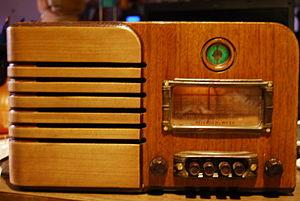
Allen Balcom DuMont, parfois écrit Du Mont est un chercheur, ingénieur et inventeur américain passé à la postérité pour les améliorations décisives qu'il a apportées au tube cathodique et ses applications à la télévision. Sept ans plus tard il commercialisa le premier téléviseur grand public. Au mois de juin 1938, son poste de télévision Model 180 fut le premier téléviseur commercial entièrement électronique, précédant de quelques mois le téléviseur RCA. En 1946, DuMont a créé la première chaîne de télévision officielle, DuMont Television Network, en câblant les émetteurs WABD à New York à ceux de W3XWT, la future station WTTG, à Washington, D.C. Les succès à la fois techniques et commerciaux de DuMont en ont fait le premier millionnaire de la télé.
L'expression œil magique désigne communément, jusqu'aux années 1950, l'indicateur visuel d'accord et de qualité de réception sur les postes de réception radiophonique à lampes.